Heritage preservation in South Korea

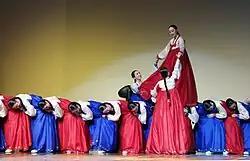
Ganggang sullae, women's dance from South Jeolla Province, Intangible Cultural Heritage #8

The heritage preservation system of South Korea is a multi-level program aiming to preserve and cultivate Korean cultural heritage. The program is administered by the Cultural Heritage Administration (CHA), and the legal framework is provided by the Cultural Heritage Protection Act of 1962, last updated in 2012. The program started in 1962 and has gradually been extended and upgraded since then.